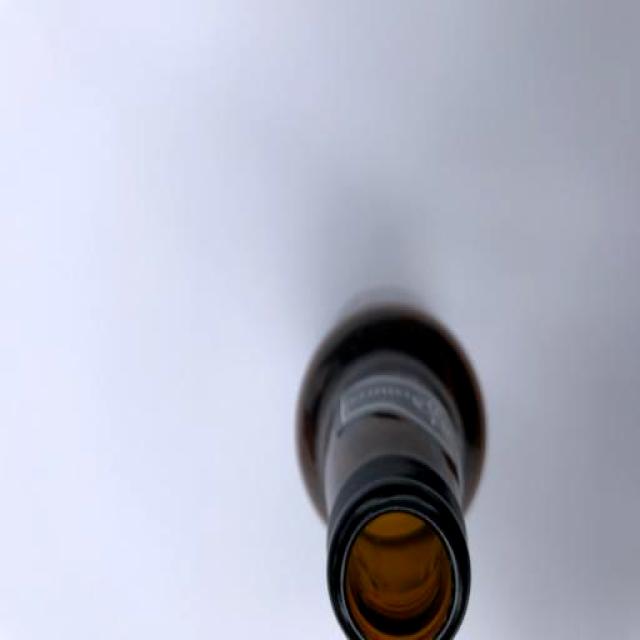
Label: Glass